Monty Python's Life of Brian

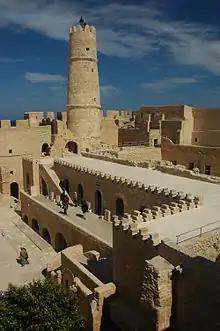
Ribat of Monastir, Tunisia. According to Michael Palin, the first scene filmed was the stoning scene along the outside wall.

Terry Jones was solely responsible for directing, having amicably agreed with Gilliam (who co-directed "Holy Grail") to do so, with Gilliam concentrating on the look of the film. "Holy Grail"s production had often been stilted by their differences behind the camera. Gilliam again contributed two animated sequences (one being the opening credits) and took charge of set design. However, this did not put an absolute end to their feuding. On the DVD commentary, Gilliam expresses pride in one set in particular, the main hall of Pilate's fortress, which had been designed so that it looked like an ancient synagogue that the Romans had converted by dumping their structural artefacts (such as marble floors and columns) on top. He reveals his consternation at Jones for not paying enough attention to it in the cinematography. Gilliam also worked on the matte paintings, useful in particular for the very first shot of the three wise men against a star-scape and in giving the illusion of the whole of the outside of the fortress being covered in graffiti. Perhaps the most significant contribution from Gilliam was the scene in which Brian accidentally leaps off a high building and lands inside a starship about to engage in an interstellar war. This was done "in camera" using a hand-built model starship and miniature pyrotechnics. Gilliam recounted in an interview: "Well, we didn't know what to do with Brian. He got himself to the top of the tower and we had to rescue him somehow, so I said, 'OK, spaceship for that.' That was purely it. It was funny, because this was at the time when "Star Wars" had just come out."